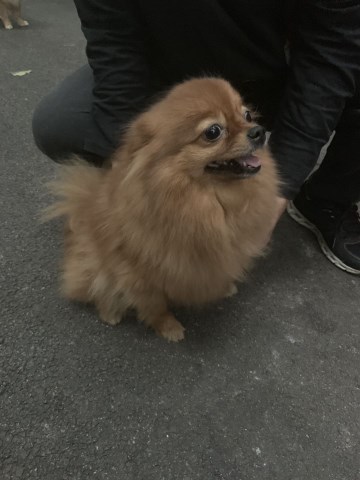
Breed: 1936-n000005-Pomeranian